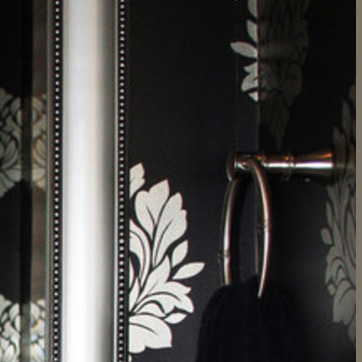
Material: wallpaper